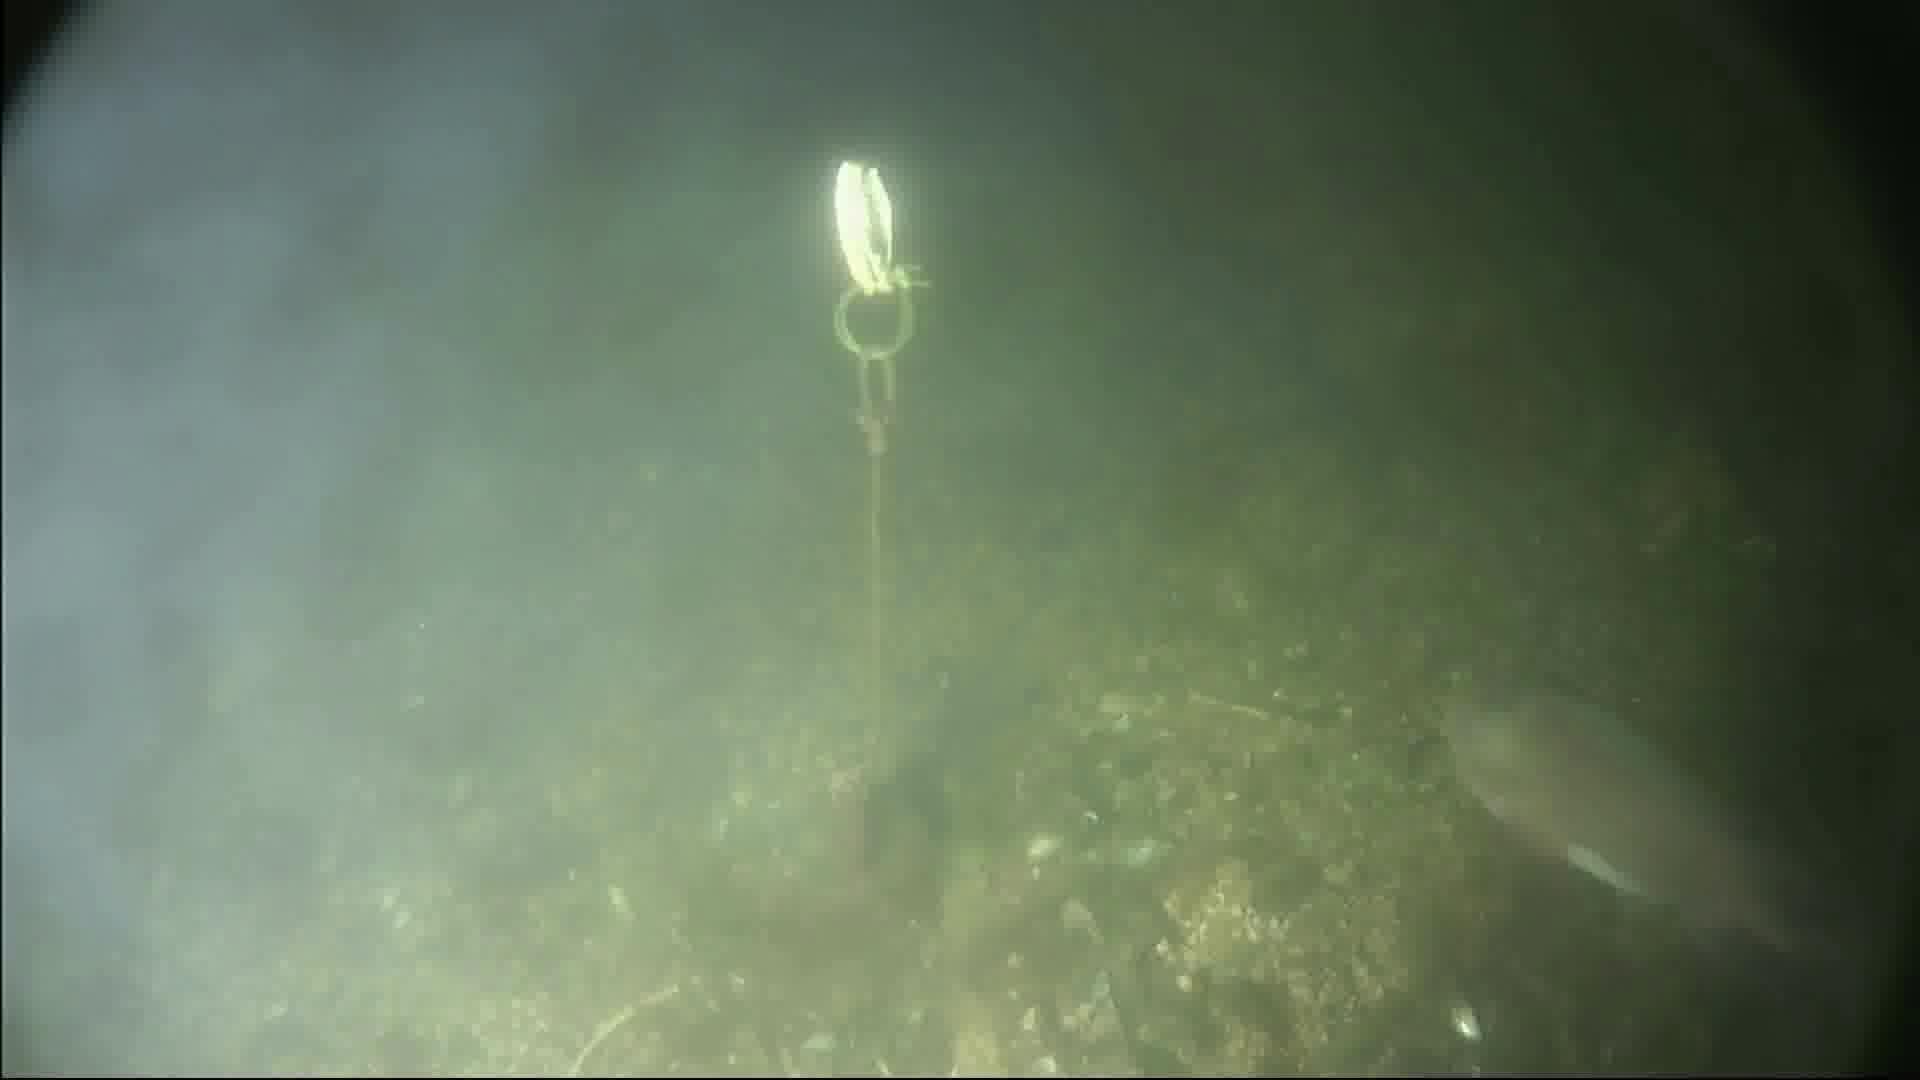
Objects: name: fish
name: crab